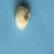
Maize quality: Good